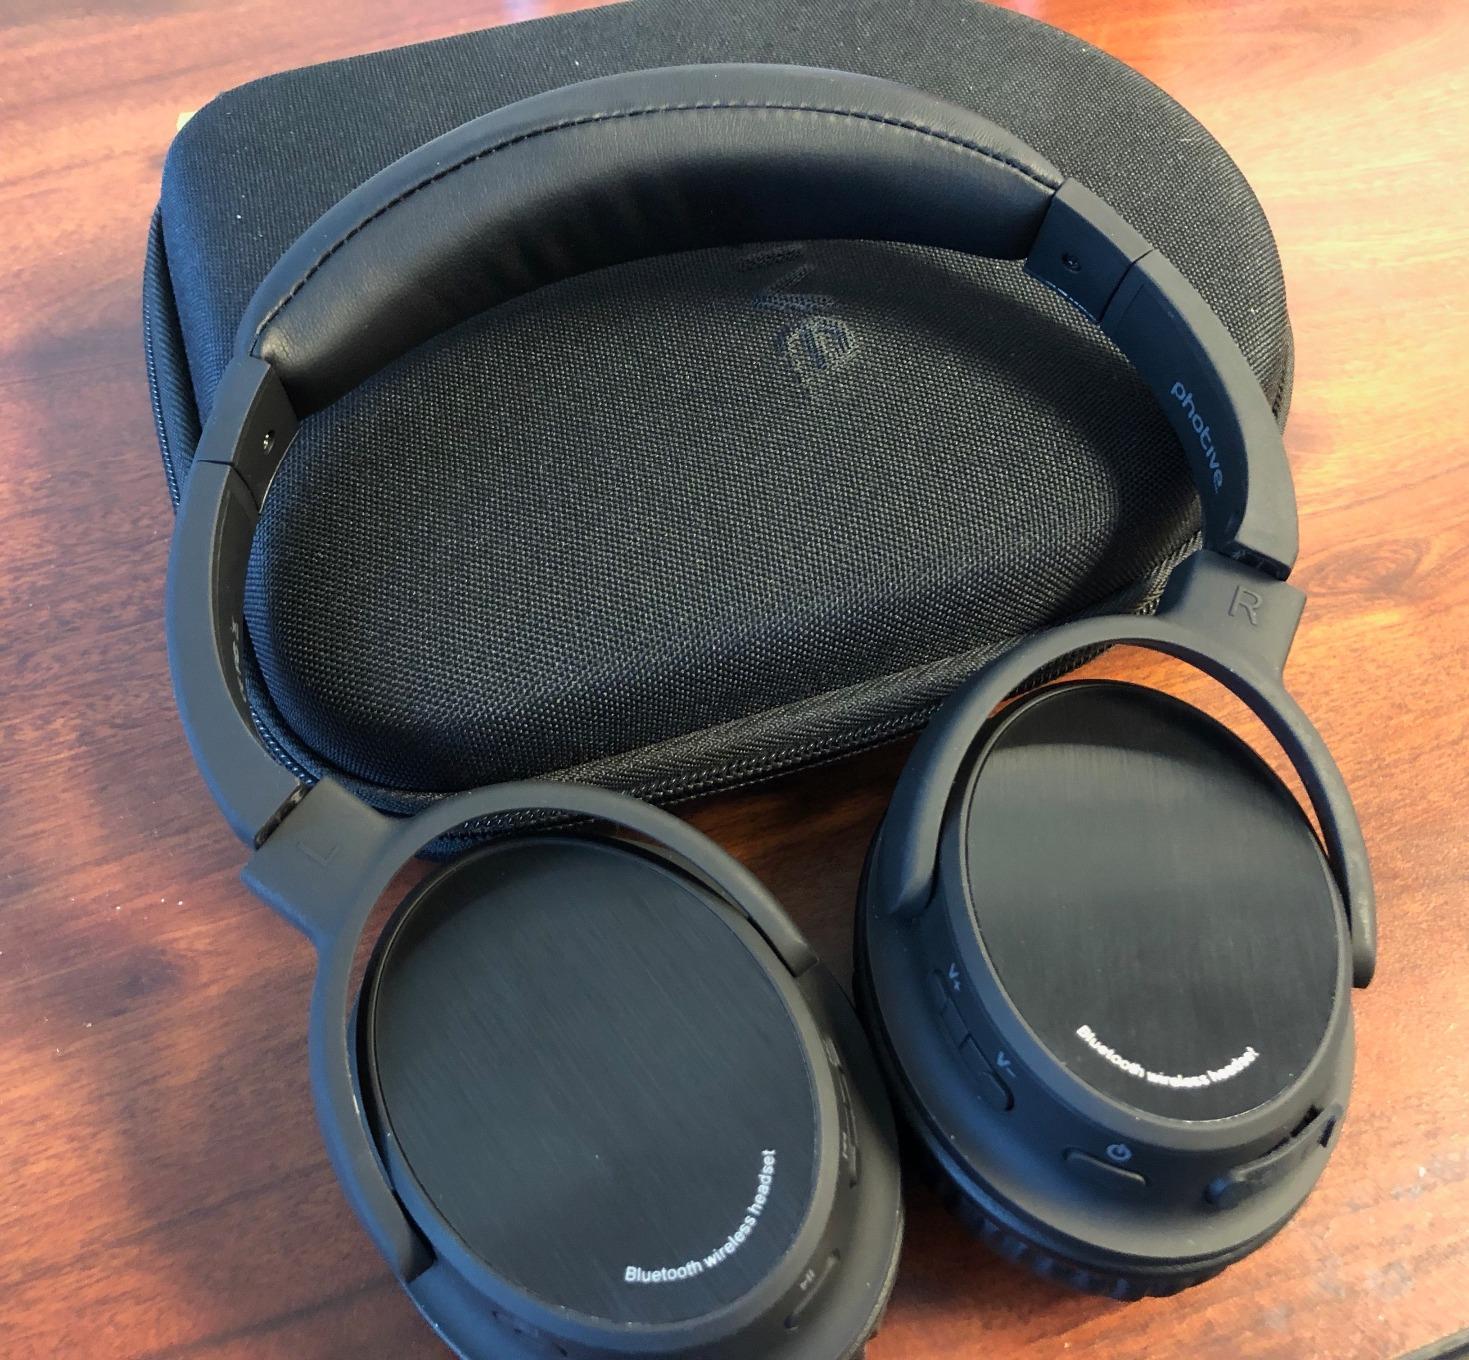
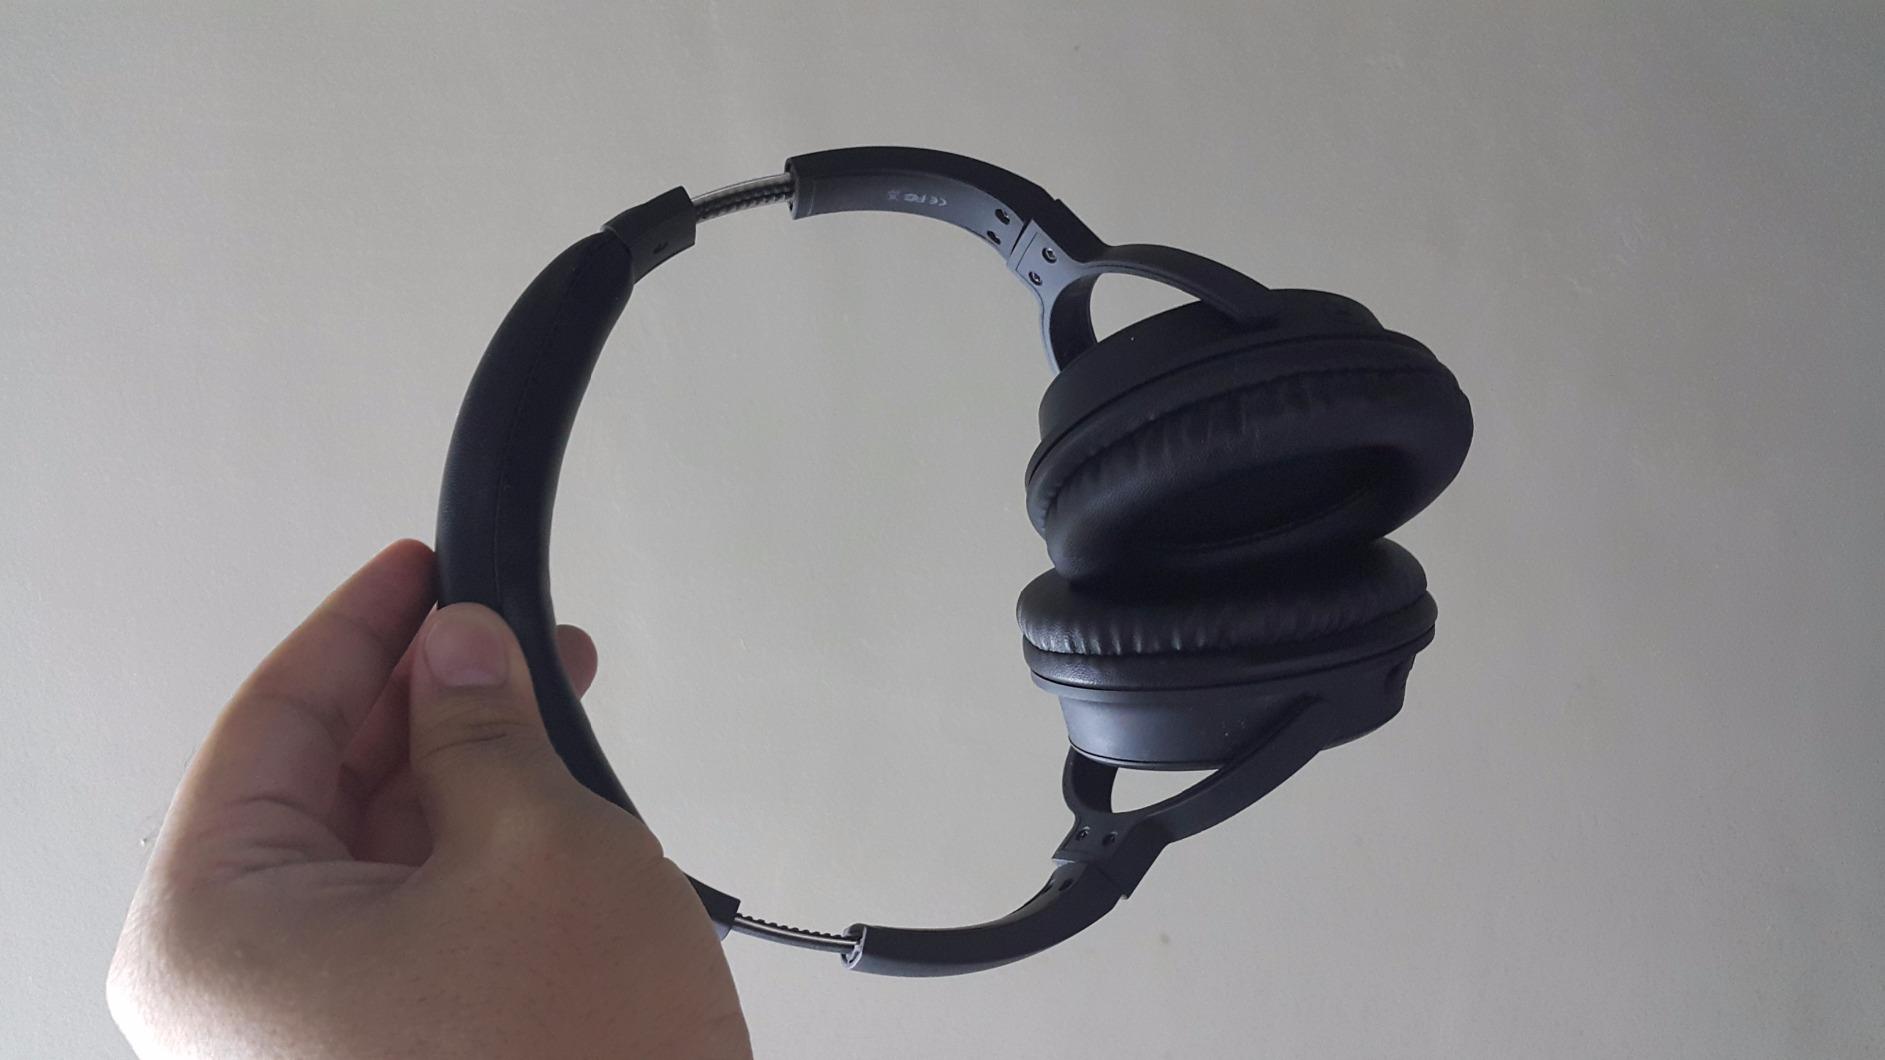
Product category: headphones
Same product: yes